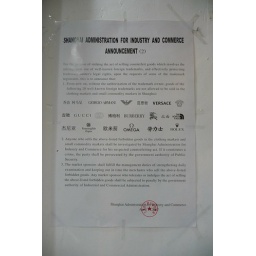
I found this paper displayed on a wall in the best place of fake products in Shanghai...Qipu road, Shanghai.